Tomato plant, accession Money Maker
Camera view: horizontal (90 deg, fisheye); turntable rotation: 330 degrees
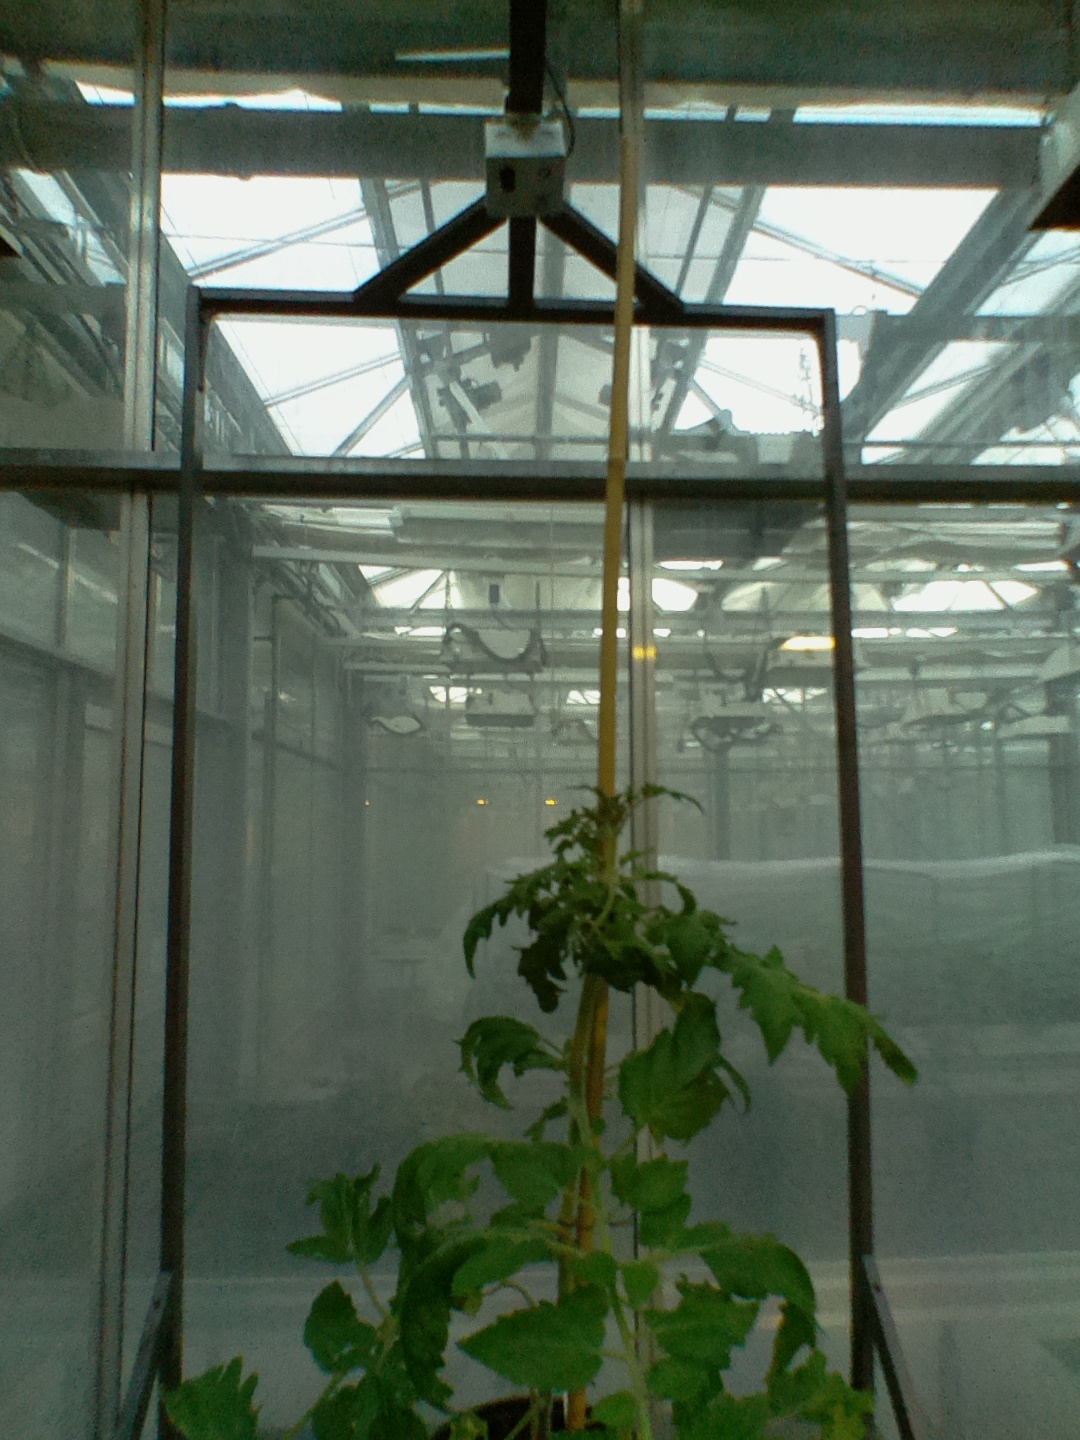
BBCH growth stage 52: 2 inflorescences visible